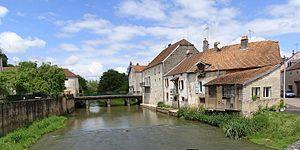
La rivière le Salon à Champlitte
Champlitte est une commune française située dans le département de la Haute-Saône, en région Bourgogne-Franche-Comté. Elle fait partie de la région culturelle et historique de Franche-Comté.
Le Salon, ou Saôlon ou Saulon, est une rivière de l'est de la France, dans les deux départements de la Haute-Marne et de la Haute-Saône, dans les deux régions du Grand Est et de Bourgogne-Franche-Comté. C'est un affluent de la Saône, donc un sous-affluent du Rhône.